Vishnya-class intelligence ship

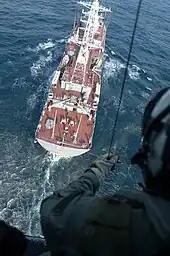
SSV-208 "Kurily" in 2005

The Vishnya class (NATO reporting name) (also known as the "Meridian" class), Soviet designation Project 864, are a group of intelligence collection ships built for the Soviet Navy in the 1980s. The ships continue in service with the Russian Navy. The Russian Navy operates seven of these ships.